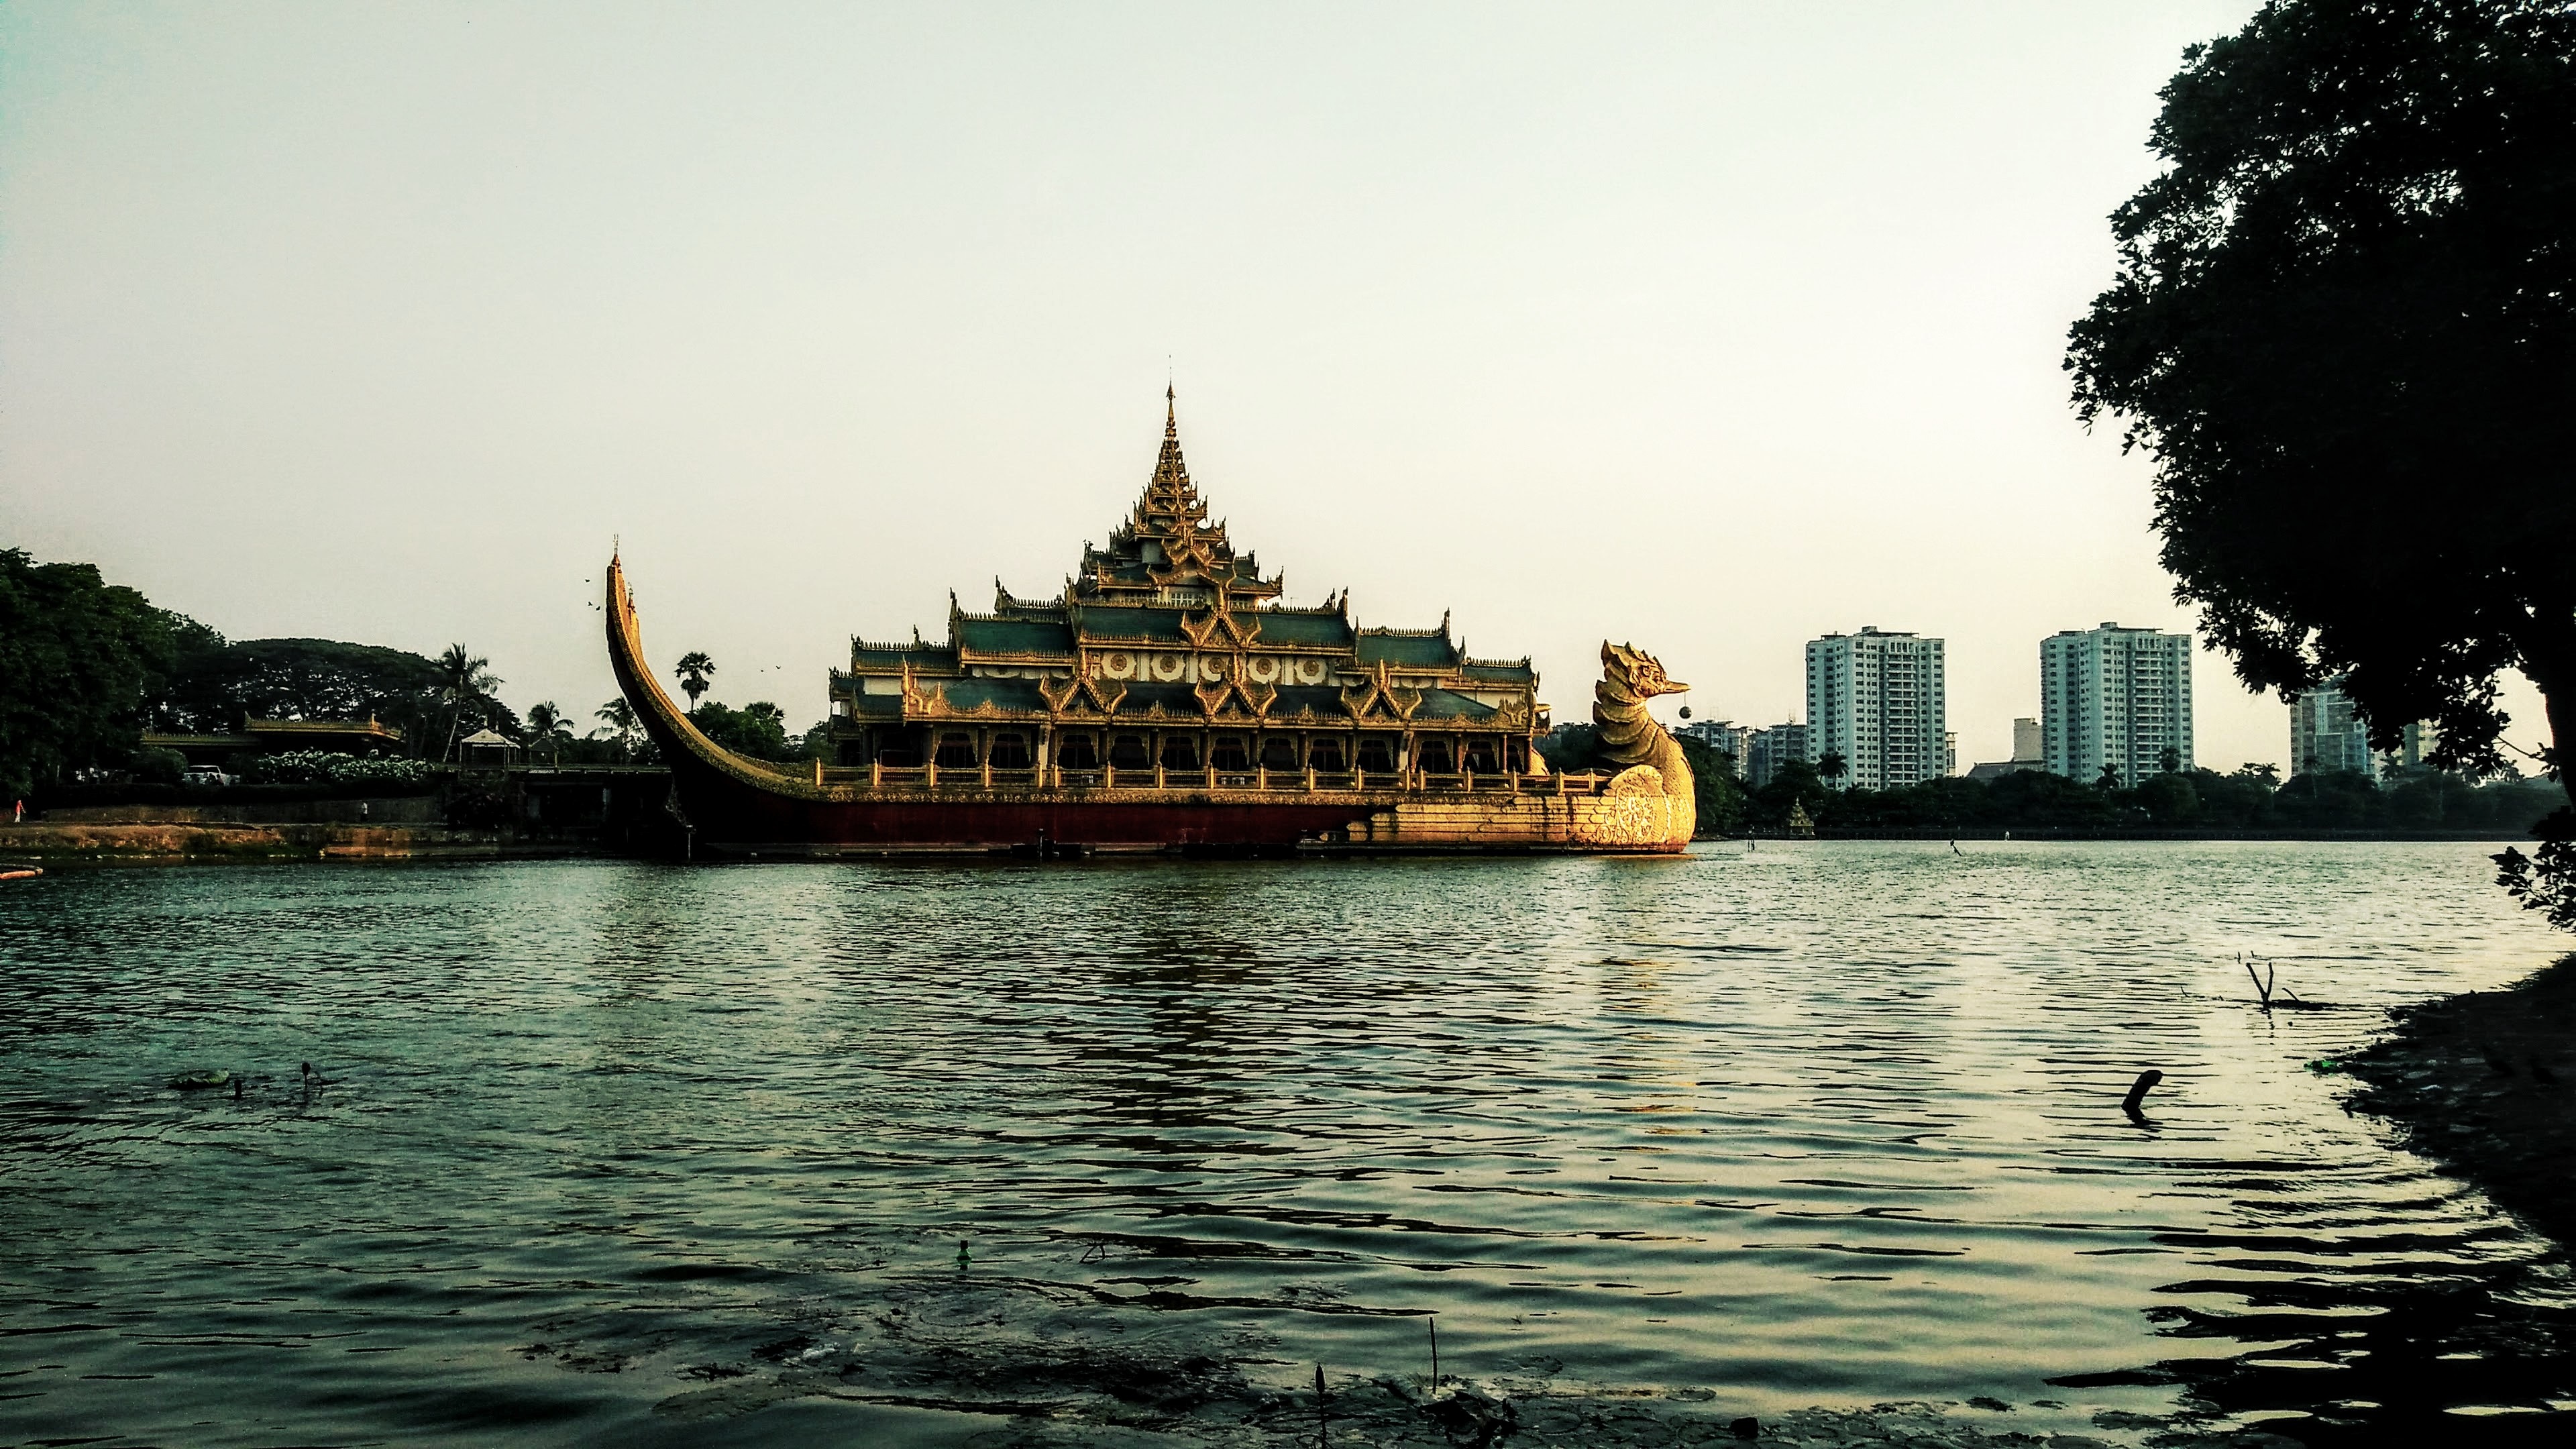
reflection, landmark, river, morning, tourism, evening, temple, vehicle, cityscape, palace, dusk, place of worship, sea, tower